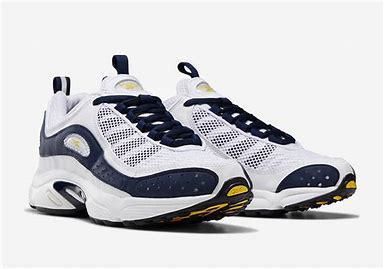
Brand: Reebok
Model: Daytona DMX Ii